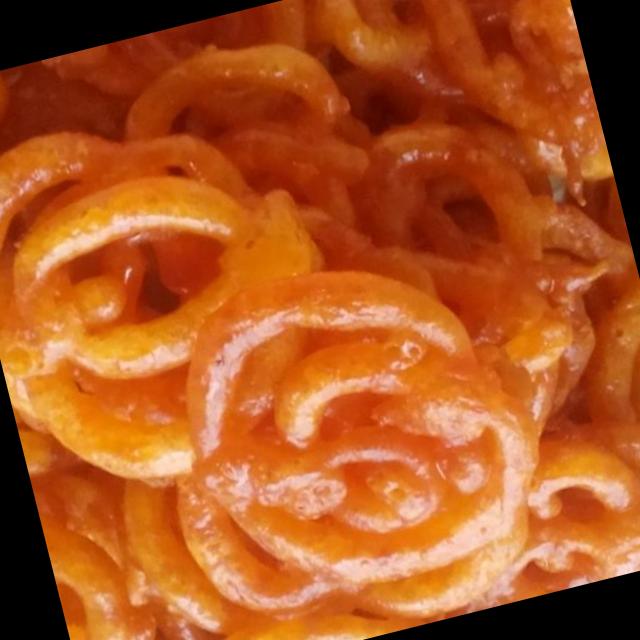
Dish: jalebi